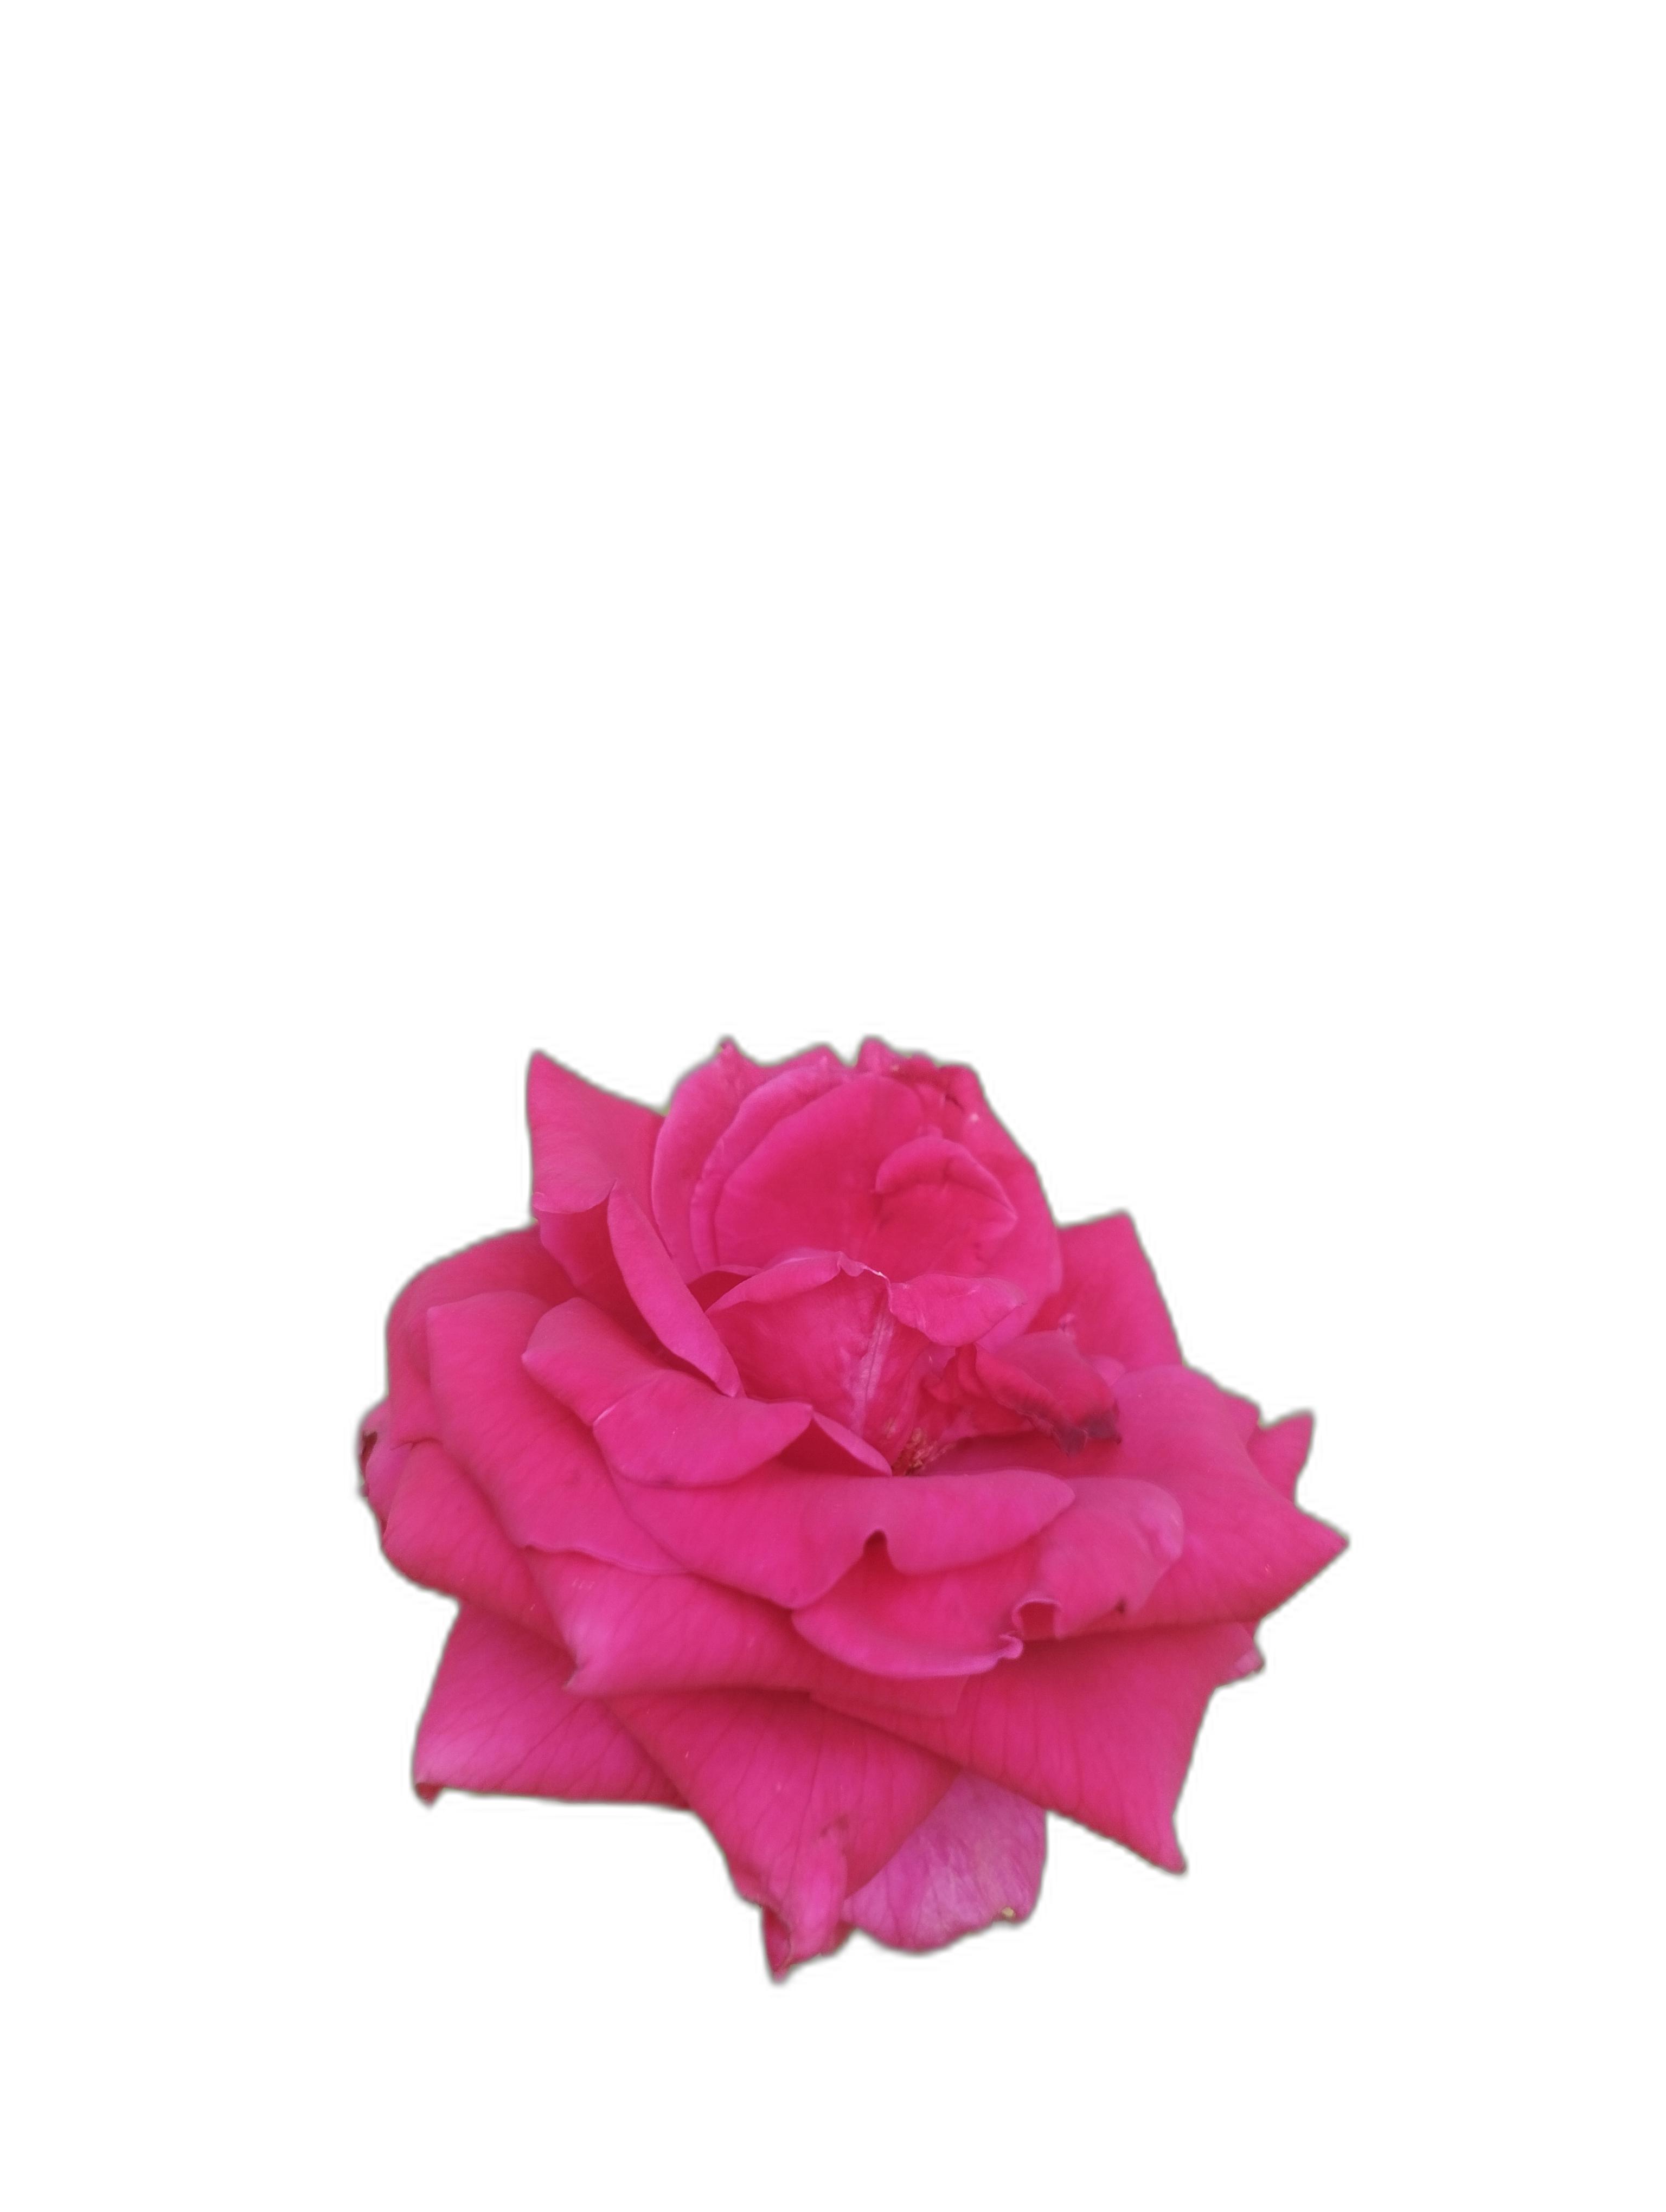
Label: Rose